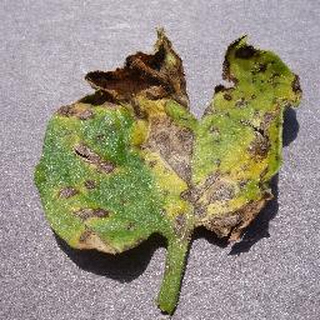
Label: tomato_septoria_leaf_spot